Nicholas de la Motte

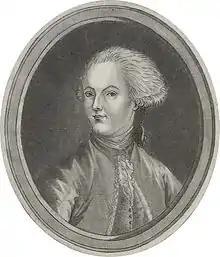
Marc Antoine-Nicolas de La Motte

Nicholas de la Motte (Bar-sur-Aube 29 July 1755 – Paris 6 November 1831), born Marc Antoine-Nicolas de la Motte, was a French adventurer known for his part as a swindler in the affair of the diamond necklace. He was the husband of Jeanne de Valois-Saint-Remy, whom he married on 6 June 1780.